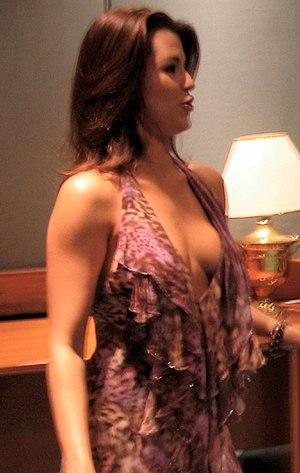
Alicia Machado en 2006.
Alicia Machado est une actrice, chanteuse et mannequin vénézuélo-américaine, née à Maracay le 6 décembre 1976. Elle est élue Miss Venezuela en 1995 et devient la 4ᵉ Vénézuélienne élue Miss Univers en 1996.
Miss Univers est un concours international de beauté féminine réservé aux jeunes femmes âgées de 18 à 28 ans. Fondé en 1952 par la compagnie américaine de vêtement californien Pacific Mills, il est organisé par WME/IMG depuis 2015. Selon un rituel bien rodé, les jeunes femmes défilent d'abord en maillot de bain, puis en robe de soirée et se prêtent au jeu des questions-réponses avec les juges.